Alfred Saker

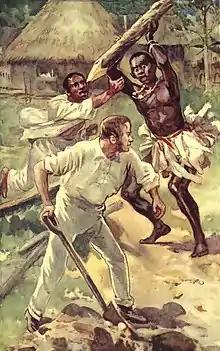
The Conflicts with country peoples

Another Jamaican was Rev. Joseph Jackson Fuller (1825-1908), born into slavery in Jamaica. In 1850 he was accepted as a missionary and eight years later he became pastor. Fuller wrote in the period in Fernando Po about tensions between the whites from England and the former slaves from Jamaica.